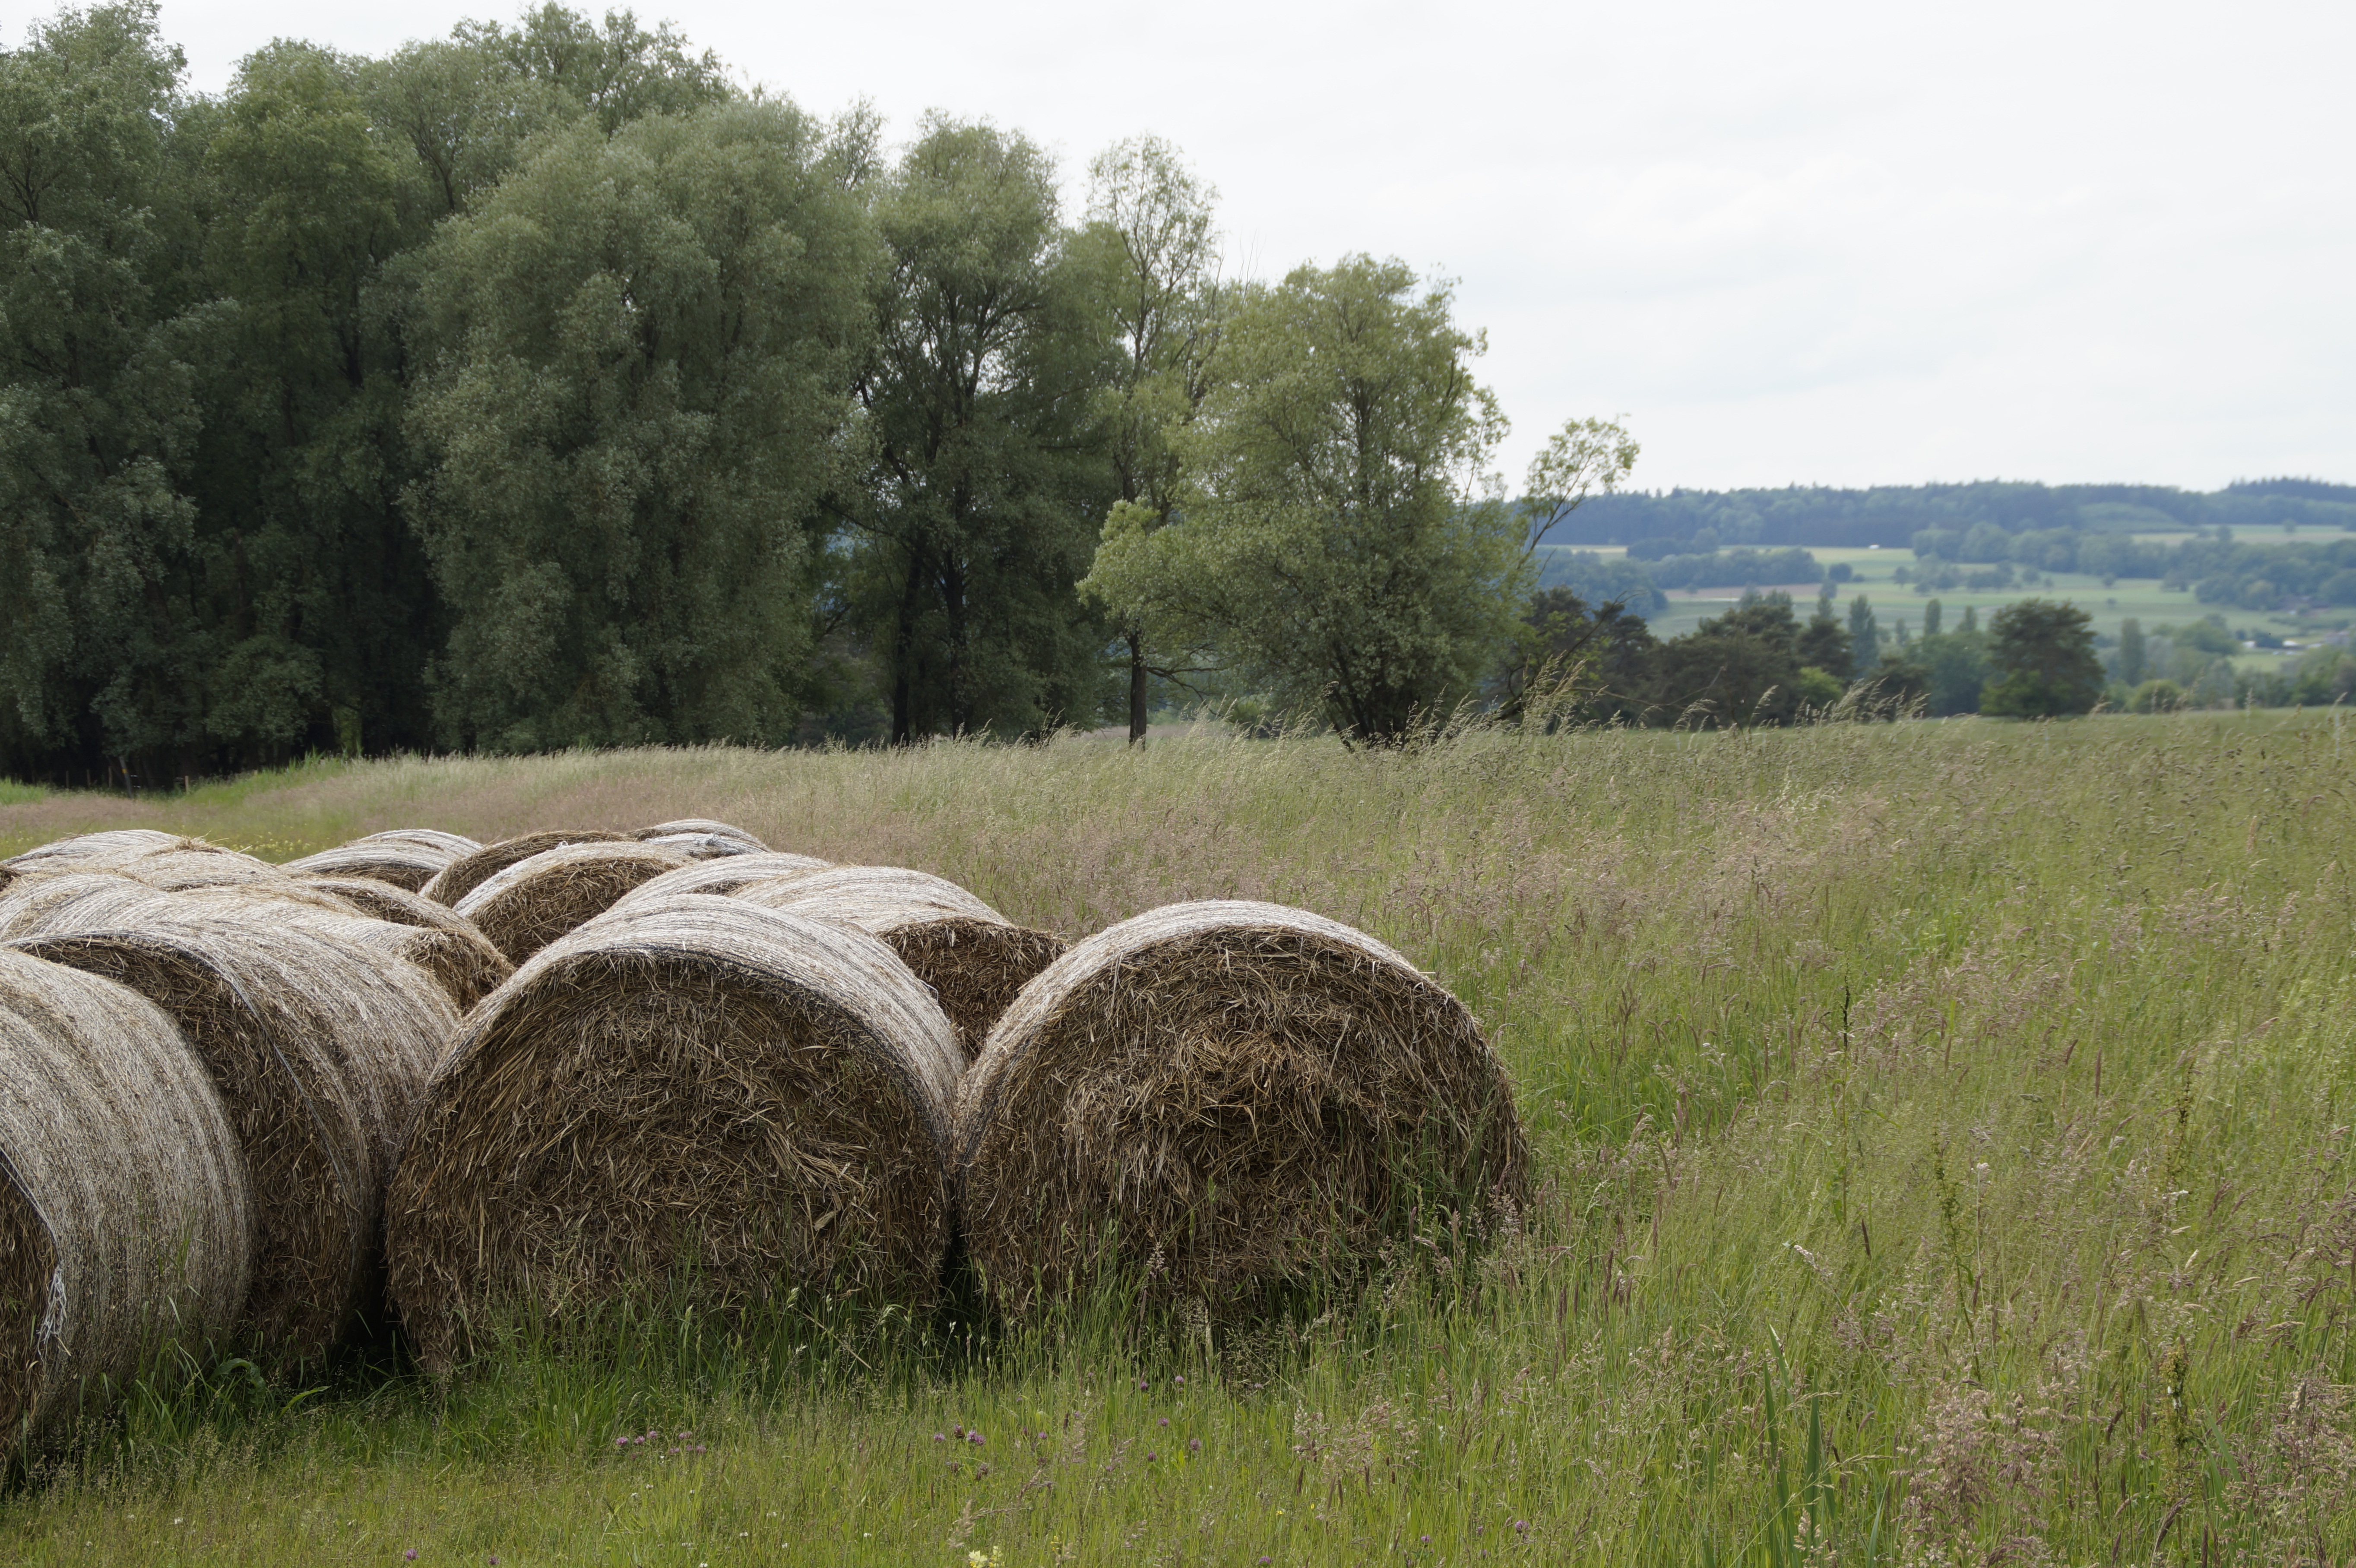
landscape, grass, plant, hay, field, farm, meadow, prairie, summer, crop, pasture, grazing, agriculture, grassland, straw, ecosystem, hay bales, straw bales, rural area, grass family